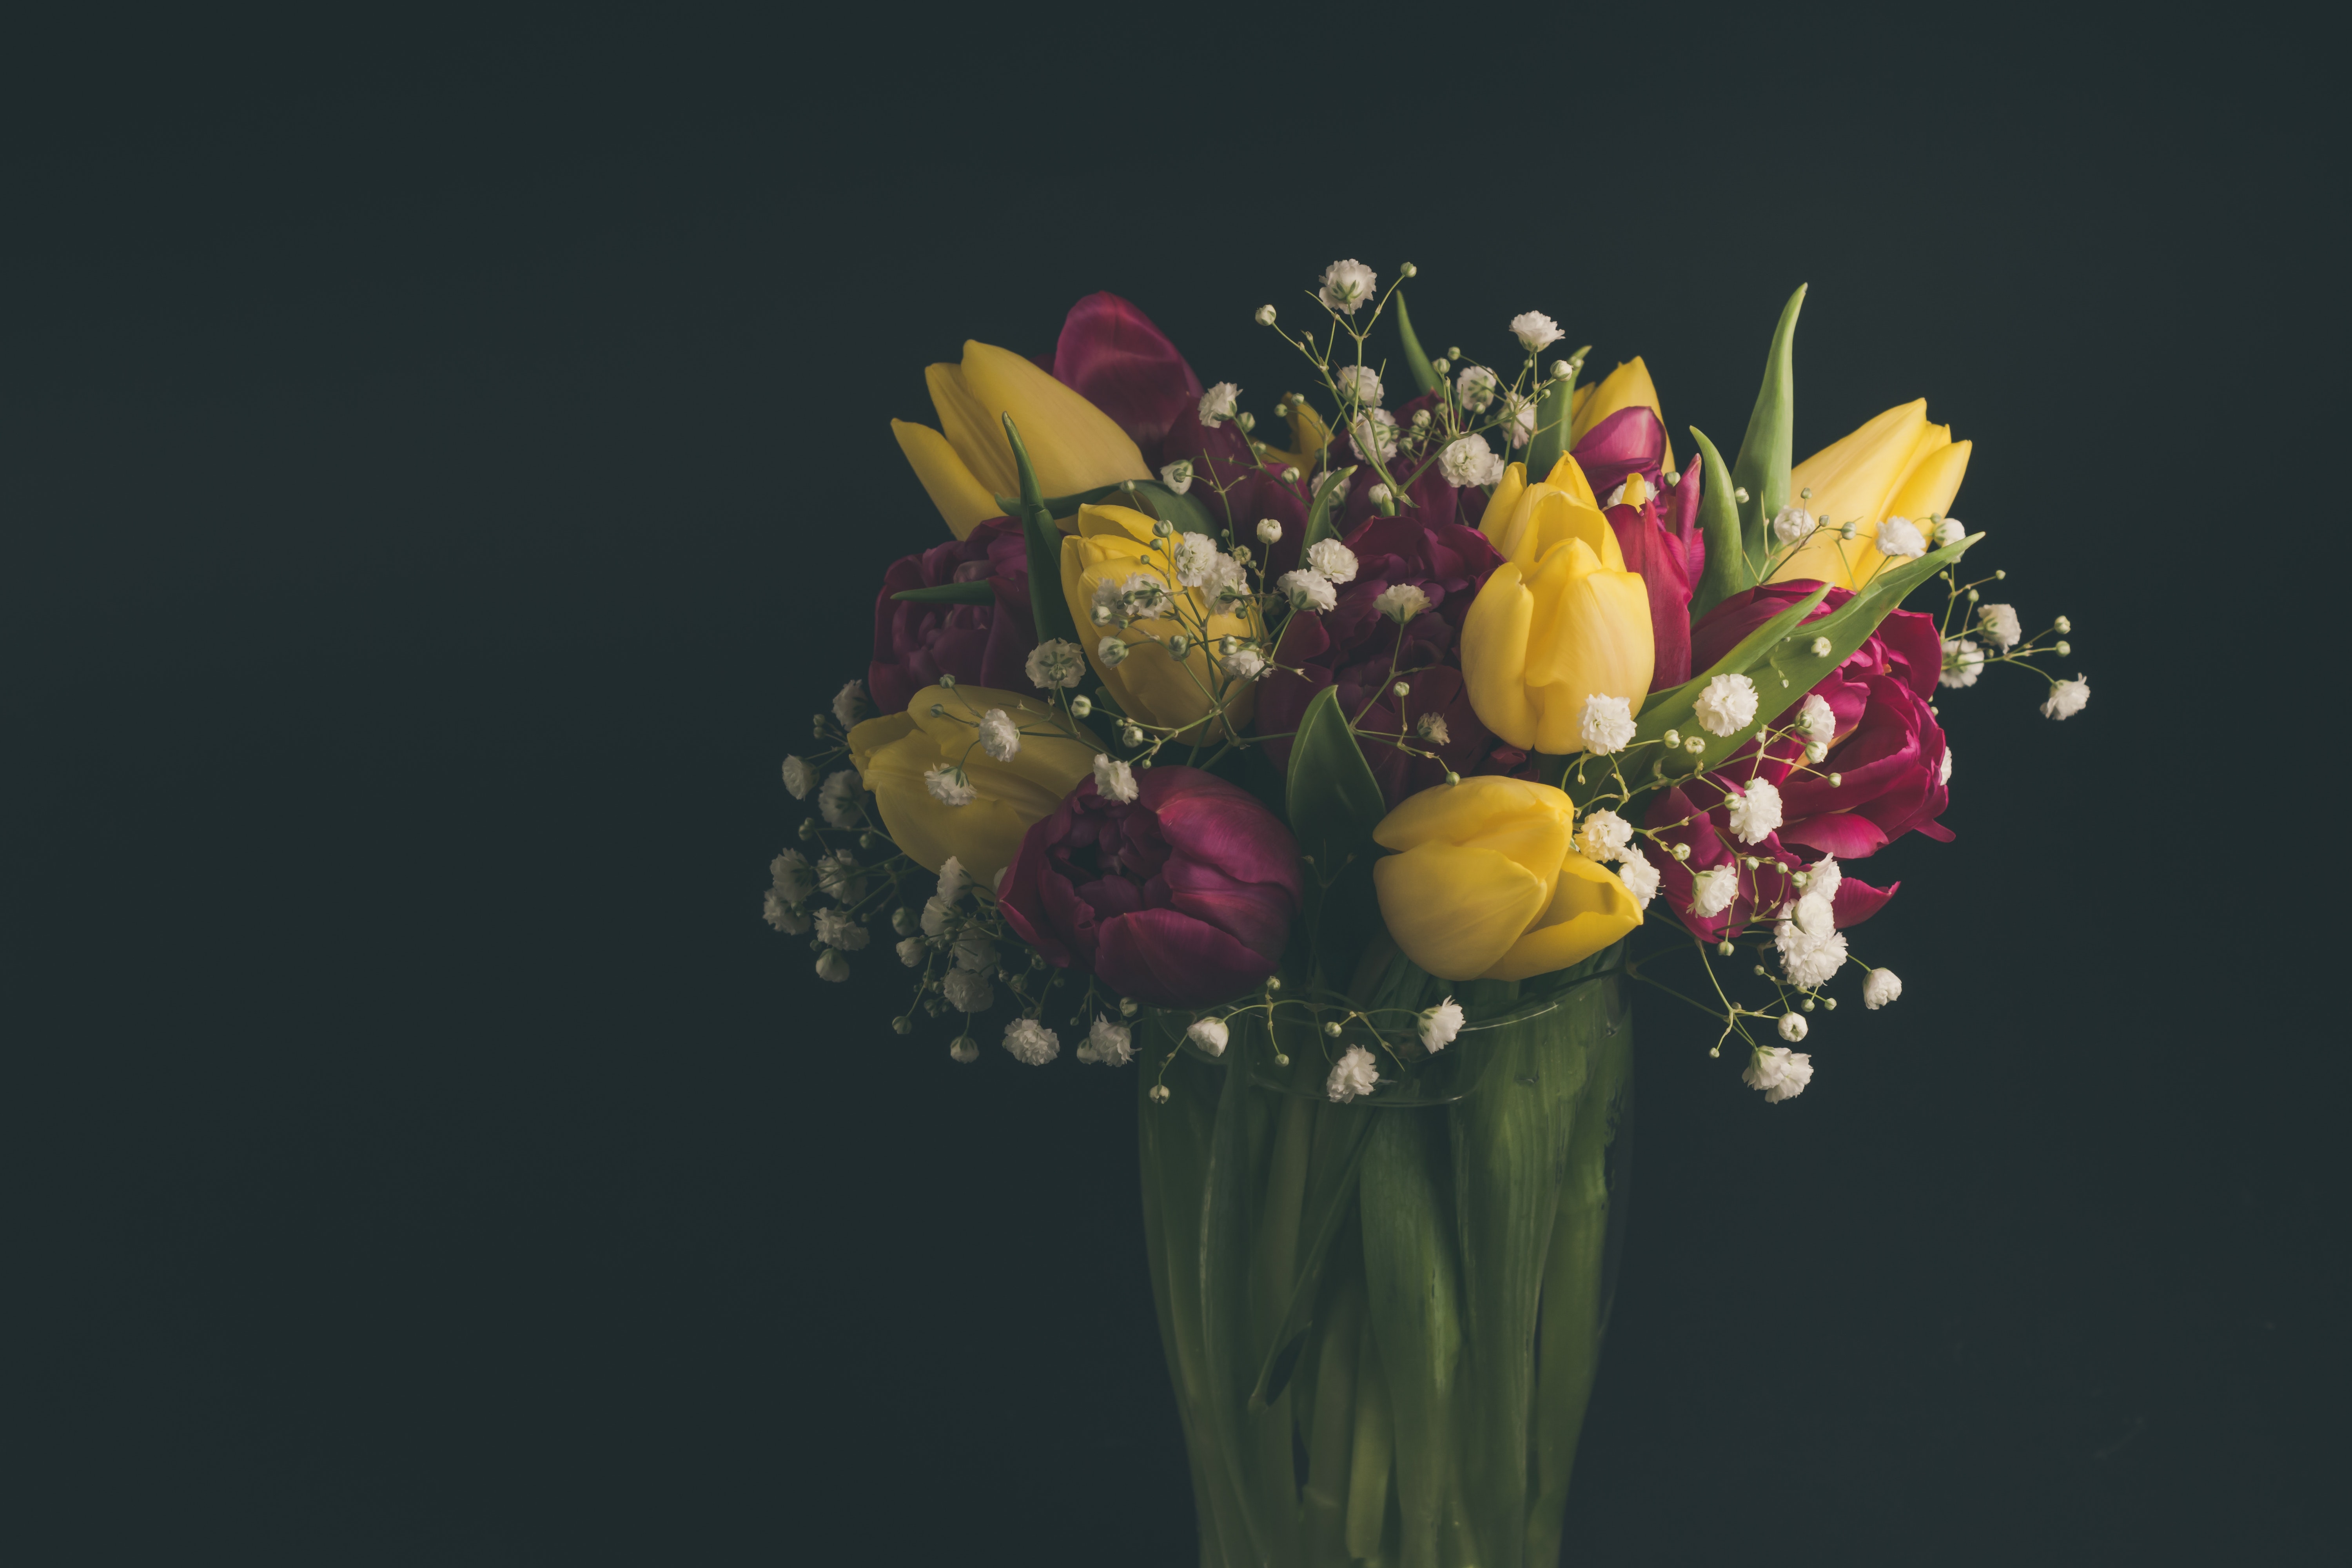
flower, bouquet, still life photography, cut flowers, floristry, flower arranging, plant, yellow, still life, petal, floral design, botany, rose, flowering plant, tulip, plant stem, photography, wildflower, artwork, vase, rose family, painting, anthurium, bud, garden roses, lily family, art